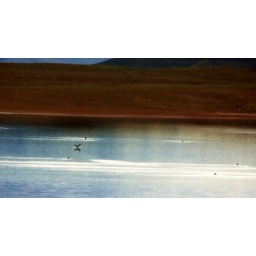
Aerial bird upon the lake, kekexili mountain patrol